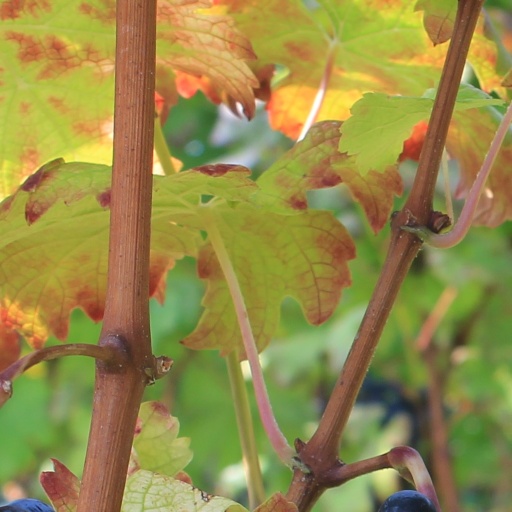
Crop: grape